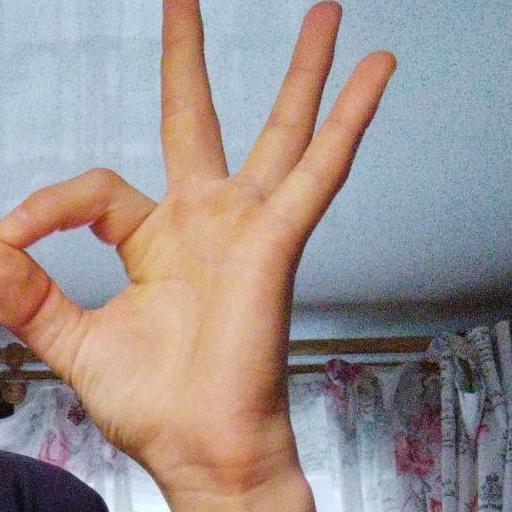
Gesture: ok